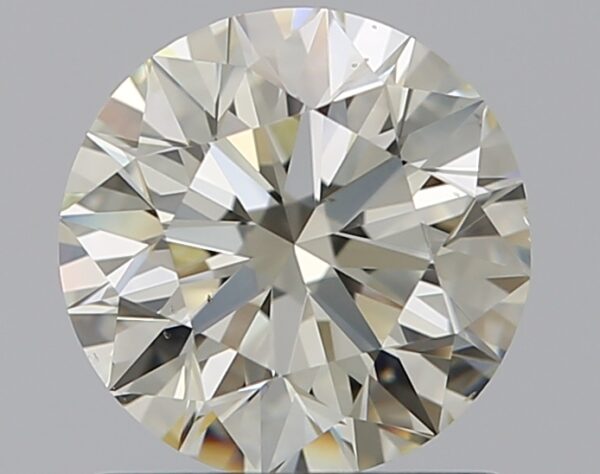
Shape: round
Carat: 1.01
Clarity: VS2
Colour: L
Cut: EX
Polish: EX
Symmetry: EX
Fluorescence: N
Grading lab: GIA
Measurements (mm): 6.37 x 6.41 x 4